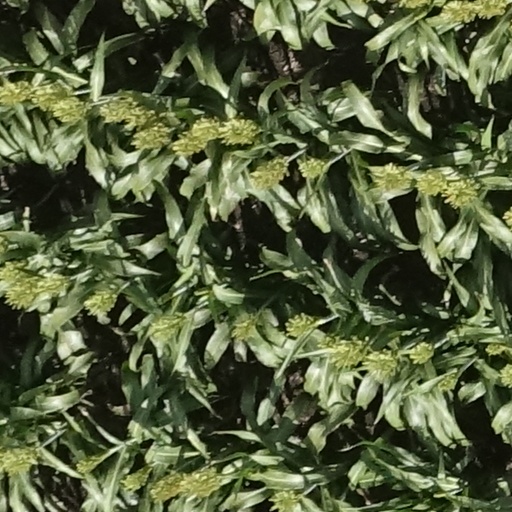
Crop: sorghum